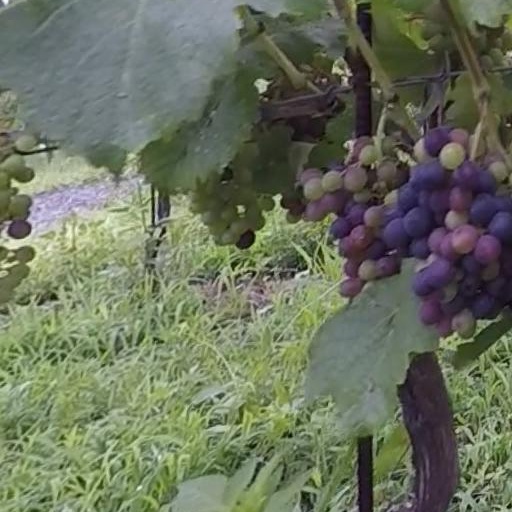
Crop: grape